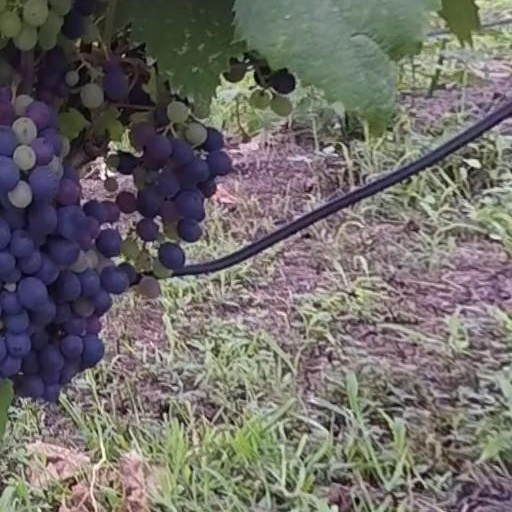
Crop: grape